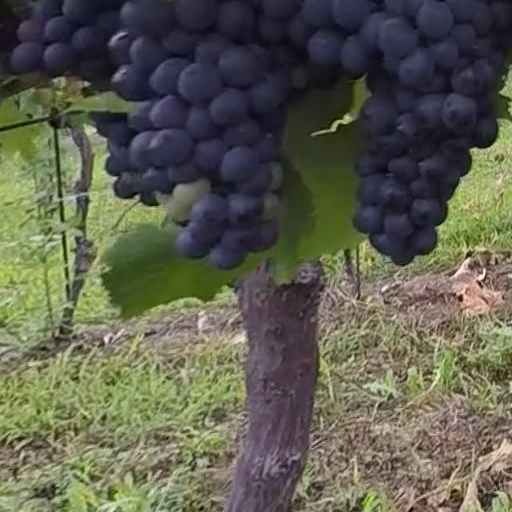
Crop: grape